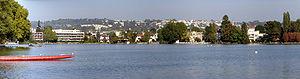
Montmorency vu du lac d'Enghien (France)
Montmorency est une commune française, chef-lieu de canton du Val-d’Oise, située à environ treize kilomètres au nord des portes de Paris, et vingt et un kilomètres par la route de l’aéroport Roissy-Charles-de-Gaulle. La population de Montmorency est en 2012 d’environ vingt et un mille habitants, appelés les Montmorencéens. La stabilité du nombre d'habitants au cours des quarante dernières années est la conséquence d'un espace constructible presque saturé se prêtant mal à de nouvelles constructions alors que, dans le même temps, la taille moyenne des foyers a tendance à baisser.
Le lac d'Enghien [lak dɑ̃gɛ̃] est un plan d'eau d'une superficie de quarante-trois hectares, situé en zone urbaine dans le département du Val-d'Oise à onze kilomètres au nord de Paris. Il est inclus en totalité dans le périmètre de la commune d'Enghien-les-Bains qui est née sur ses rivages au XIXᵉ siècle, à la suite de la découverte des sources thermales les plus sulfureuses de France. Le plan d'eau est issu d'un barrage aménagé au Moyen Âge au débouché d'un marécage, situé au fond de la vallée de Montmorency. Avec son cadre de verdure et son environnement résidentiel, il se distingue dans la banlieue nord de Paris.